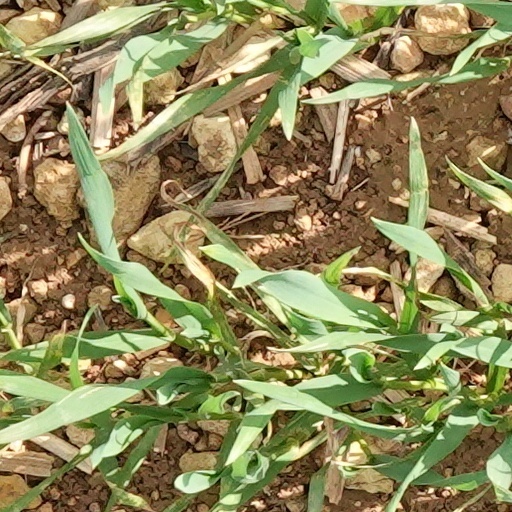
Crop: wheat